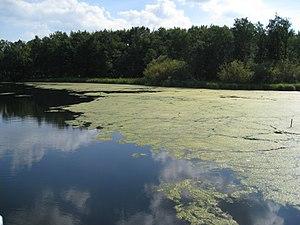
L'ion nitrate est l'ion polyatomique de formule chimique NO₃⁻.
La pollution de l’eau par les nitrates désigne l’augmentation progressive des quantités de nitrates observées depuis le début du développement de l'agriculture intensive après la Seconde Guerre mondiale. Cette pollution touche aujourd'hui l’ensemble de la planète. La pollution de l'eau par les nitrates est une pollution avec une grande inertie en raison de la lenteur et de la complexité du cycle de l'azote dans les sols.